Plácido Domingo

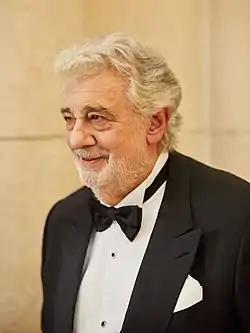
Placido Domingo at a Concert.

Domingo attempted to quash criticism in East Coast newspapers that he was taking on too much when the singer gave an interview in the "Los Angeles Times" in which he restated his long-time motto, "When I rest, I rust".